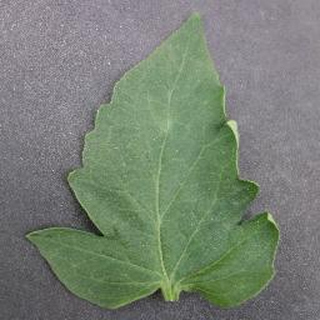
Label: healthy_tomato